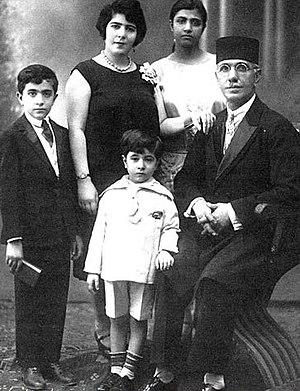
La famille Hoveida à Beyrouth, vers 1929
Amir Abbas Hoveida, né le 18 février 1919 à Téhéran et mort le 7 avril 1979 dans la même ville, est un homme politique iranien. Son nom se transcrit également Hoveyda. Son personnage était associé à l'orchidée qu'il portait à la boutonnière et à la pipe qu'il fumait ostensiblement. Sous le règne de Mohammad Reza Chah, il fut le Premier ministre d'Iran le plus longtemps resté en poste. Après la révolution islamique, il fut jugé par les nouvelles autorités et condamné à mort pour « avoir fait la guerre à Dieu » et « semer la corruption sur la Terre ».